Energy in Belarus

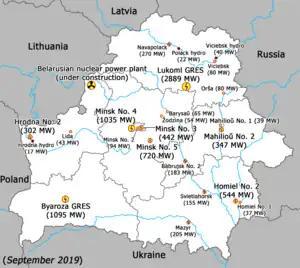
Map of power plants

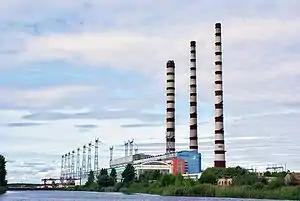
Lukoml power station

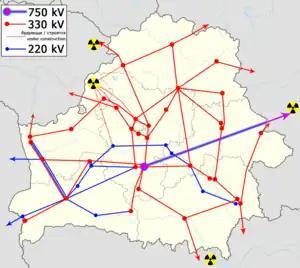
Power lines (220, 330 и 750 kv) in Belarus

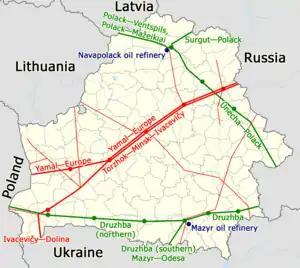
Oil refineries, and pipelines in Belarus

Most energy in Belarus is cheap fossil gas from Russia, and Belarus is a net energy importer. According to IEA, the energy import vastly exceeded the energy production in 2015, describing Belarus as one of the world's least energy sufficient countries in the world. Belarus imports oil from Russia, and sends back some refined products such as gasoline.